An Lushan

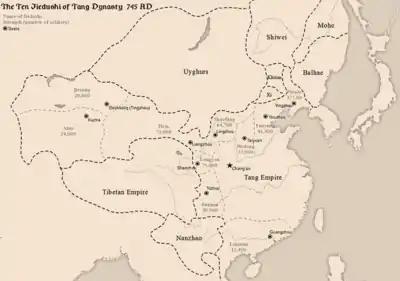
Distribution of 10 major jiedushi before the An Lushan rebellion; Hedong, Fanyang and Pinglu jiedushi were controlled by An Lushan

By 736, An Lushan carried a general title and was serving under Zhang Shougui as an officer of the Pinglu Army (平盧軍, based in modern Chaoyang). In 736, after An disobeyed Zhang's orders and made an overly aggressive attack against the Khitan and the Xi, he was defeated. According to army regulations, he was supposed to be executed. Zhang then sent him to the capital, Chang'an; by not executing An himself, Zhang was hoping that Emperor Xuanzong would pardon An. The chancellor Zhang Jiuling, arguing that An's death would be necessary to preserve military discipline and further believing that An had the appearance of a rebel, advocated An's death, but Emperor Xuanzong believed An to be able and did not want to execute him, and therefore spared him but stripped him of titles, returning him to serve under Zhang.